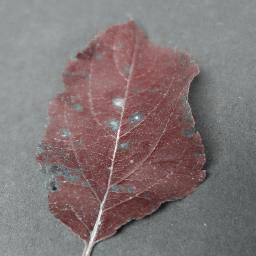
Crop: apple
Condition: cedar_rust